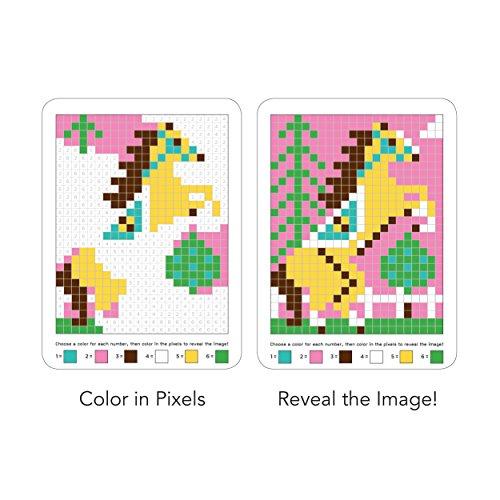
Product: Mudpuppy At the Stable Pixel Pictures
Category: Toys & Games | Arts & Crafts
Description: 18 sheets stickers.
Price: $11.72
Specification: ProductDimensions:1.5x7x9.5inches|ItemWeight:7.5ounces|ShippingWeight:11.2ounces(Viewshippingratesandpolicies)|DomesticShipping:ItemcanbeshippedwithinU.S.|InternationalShipping:ThisitemcanbeshippedtoselectcountriesoutsideoftheU.S.LearnMore|ASIN:0735342377|Itemmodelnumber:9780735342378|Manufacturerrecommendedage:6-10years